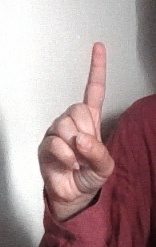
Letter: bb